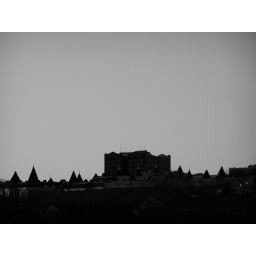
A rainy day view of Baltimore from my bedroom window in the Commons, Freshman Year.